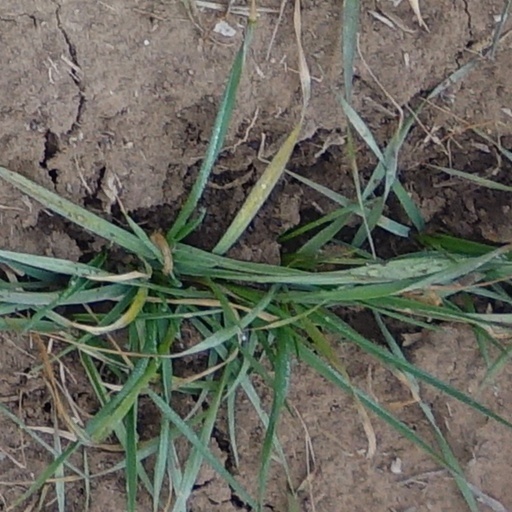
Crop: wheat